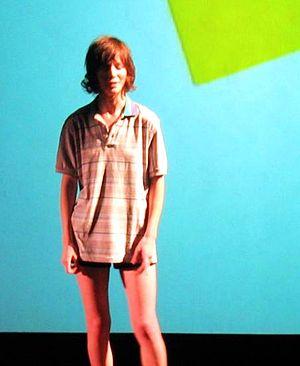
Miranda July, de son vrai nom Miranda Grossinger, née le 1ᵉʳ février 1974 à Barre dans le Vermont, est une musicienne, actrice, scénariste, écrivaine et réalisatrice américaine.